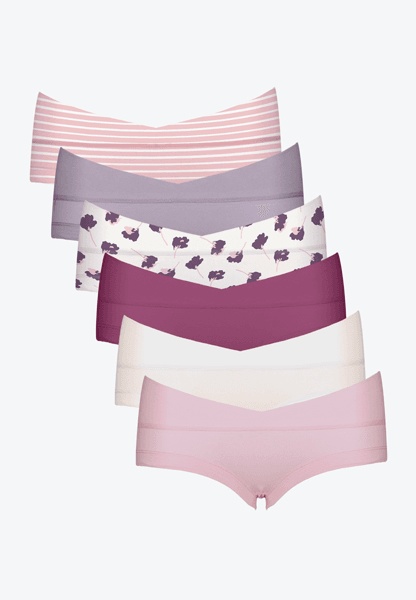
Cotton Maternity Underwear Boyshorts
FIT LIKE A CRADLE : Low rise maternity brief fits right under the baby bump like a cradle, stay in place securely without rolling down or up. SAFE N SOUND : Our fabrics meets Standard 100 by Oeko-Tex and are lab-tested to ensure our maternity underwear are free from harmful chemicals and heavy metals. NO PINCHING : Extra wide and stretchy leg openings, our pregnancy underwear which don't cut into thighs. INVISIBLE UNDER CLOTHES : Generous back coverage goes smoothly under clothes (no wedgies no lines) LIGHT INNER LINING : 100% Cotton crotch lining for hygiene, we choose light colors for easy detection of unusual discharges. Quantity per pack. : 6 Color : Flamingo Stripes + Dim Purple + Floral Print + Dusky Rose + Vanilla + Vino Red
Brand: Intimate Portal
Category: Apparel & Accessories > Clothing > Maternity Clothing > Maternity Pants